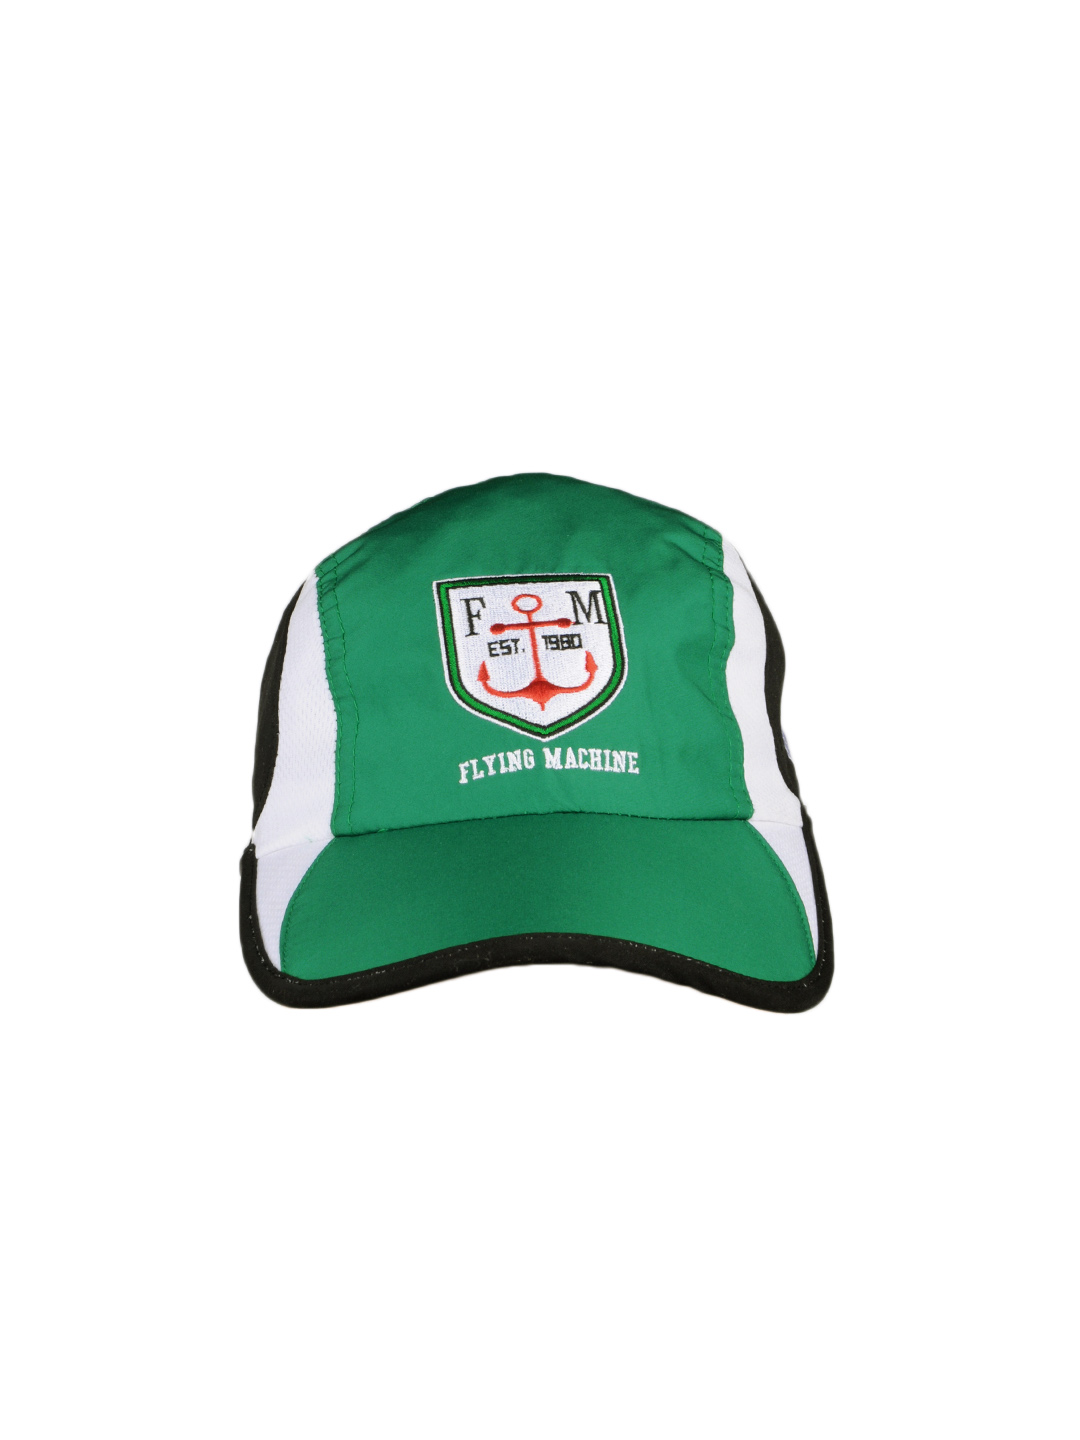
Flying Machine Men Green Cap
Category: Accessories / Headwear / Caps
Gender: Men
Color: Green
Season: Winter 2015
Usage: Casual